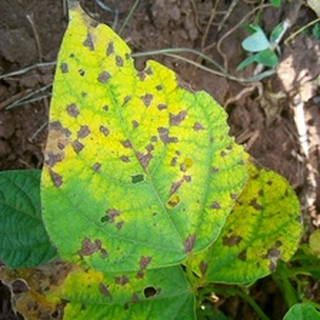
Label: bean_angular_leaf_spot